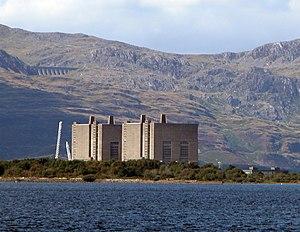
La Centrale nucléaire de Trawsfynydd est située à l'ouest de l'Angleterre, face à l'Irlande, dans un village du nord du Pays de Galles au nord de Dolgellau, dans le territoire du Parc National Snowdonia.